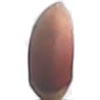
Label: Hazelnut 1